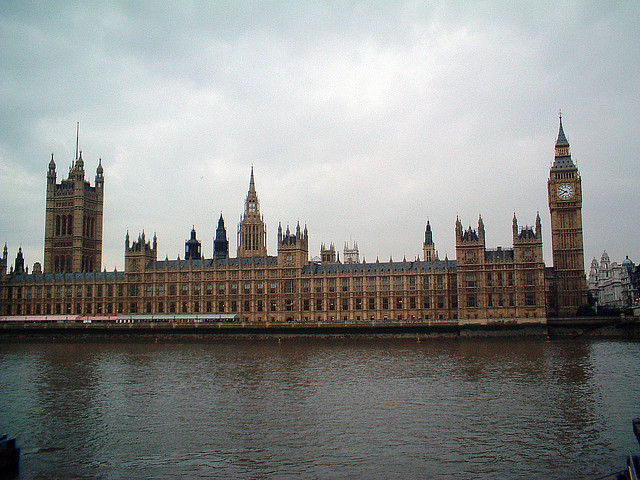
Picture of large building with clock tower, train going by on the edge of the water.